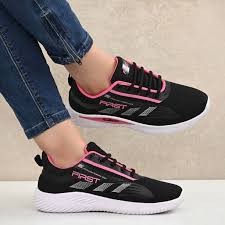
Label: Sneaker